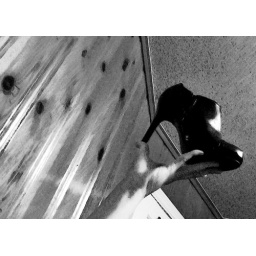
June 13, 2009. This shoe was left in my car accidentally after a photo adventure. Hello, shoe.